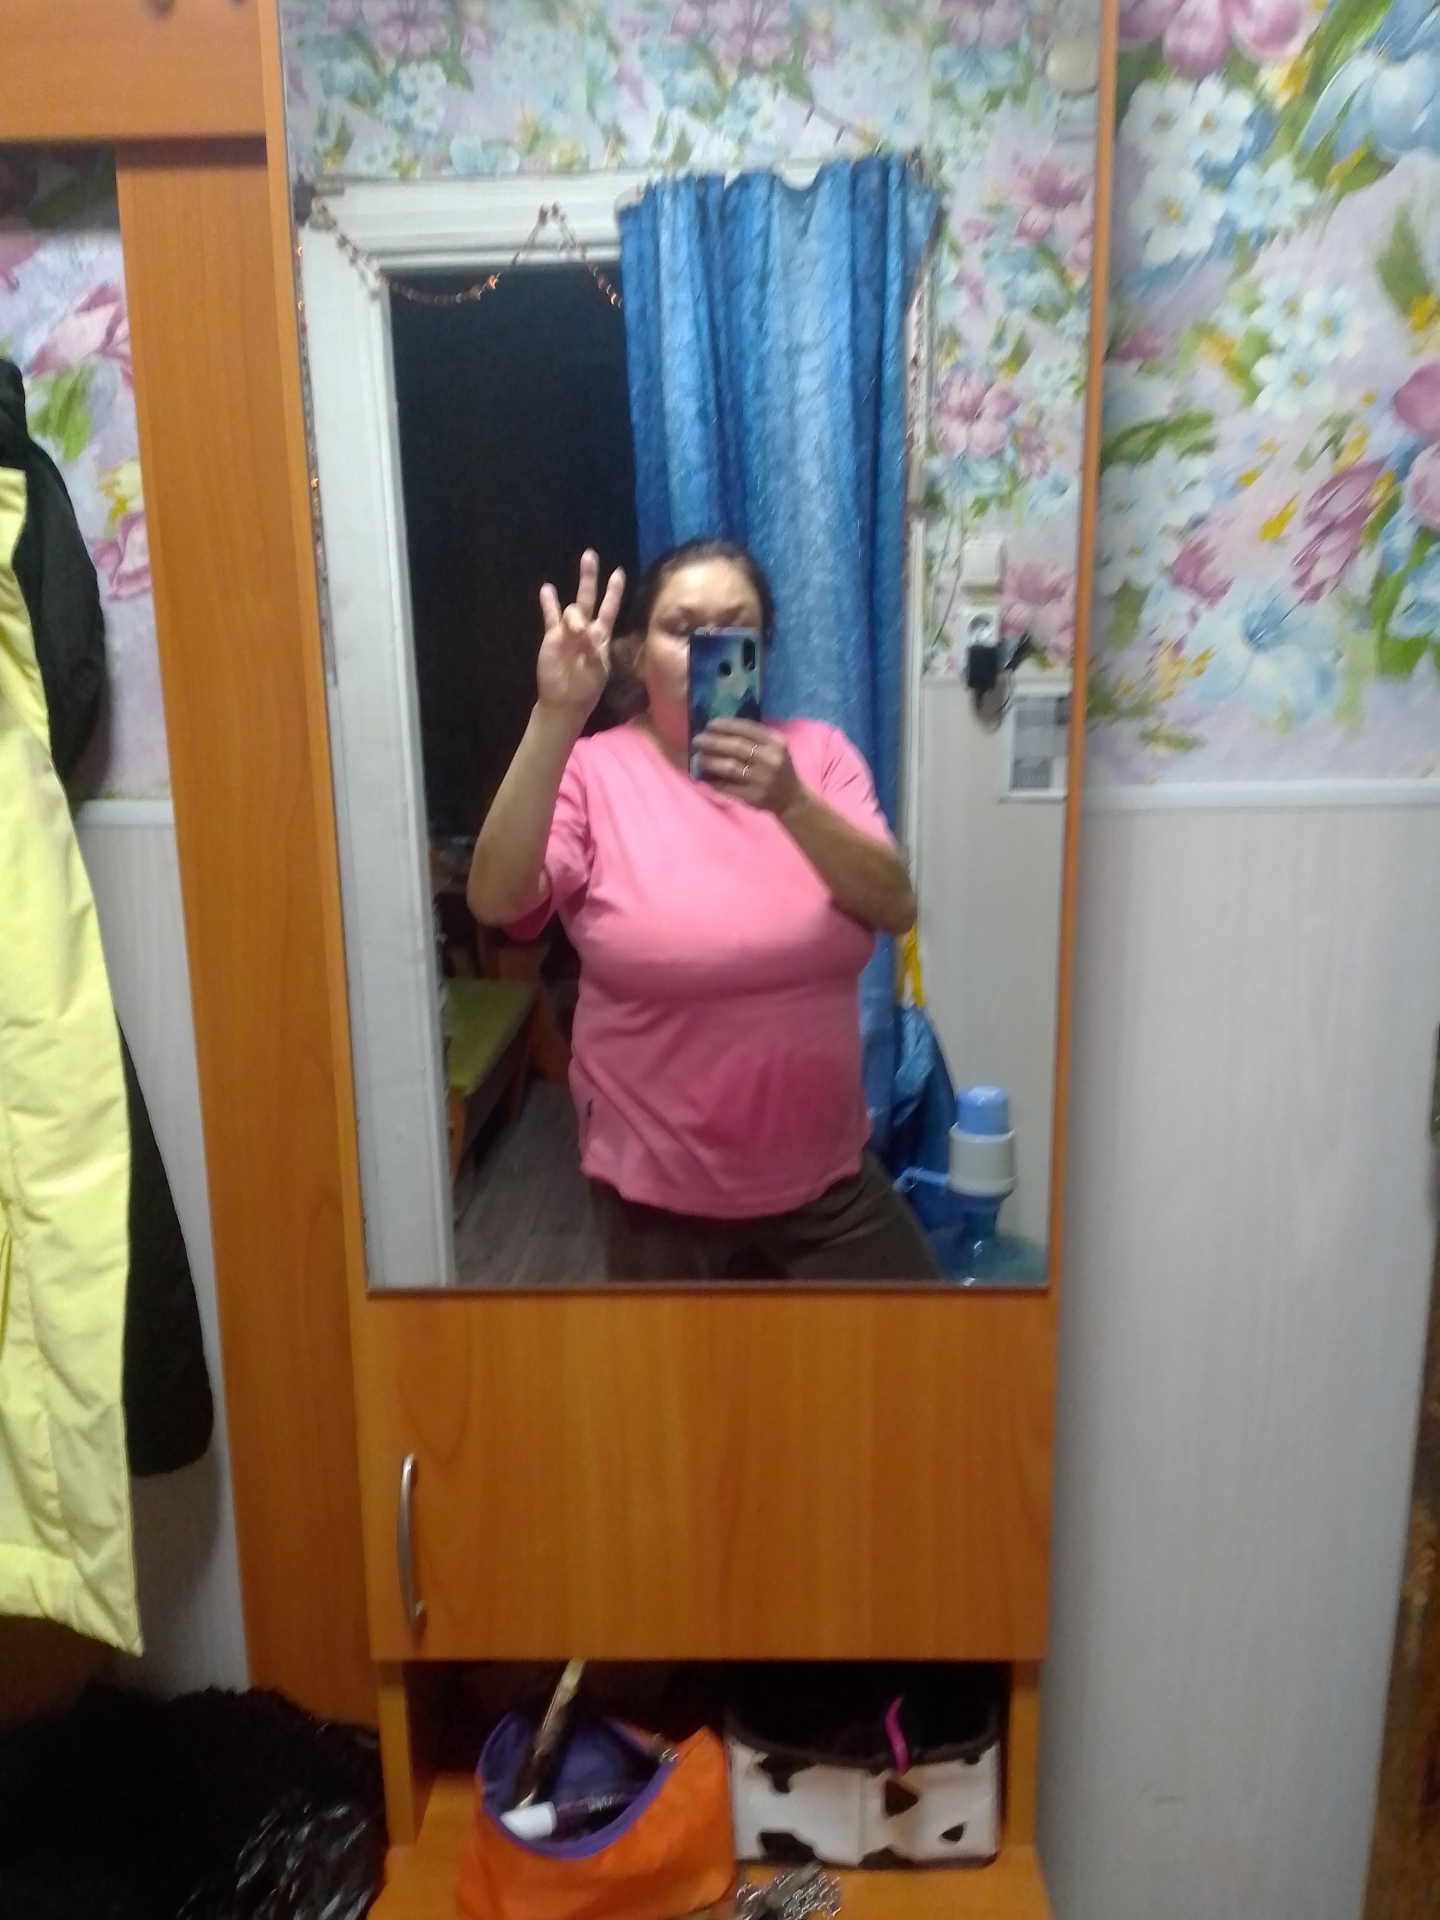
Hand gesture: three3